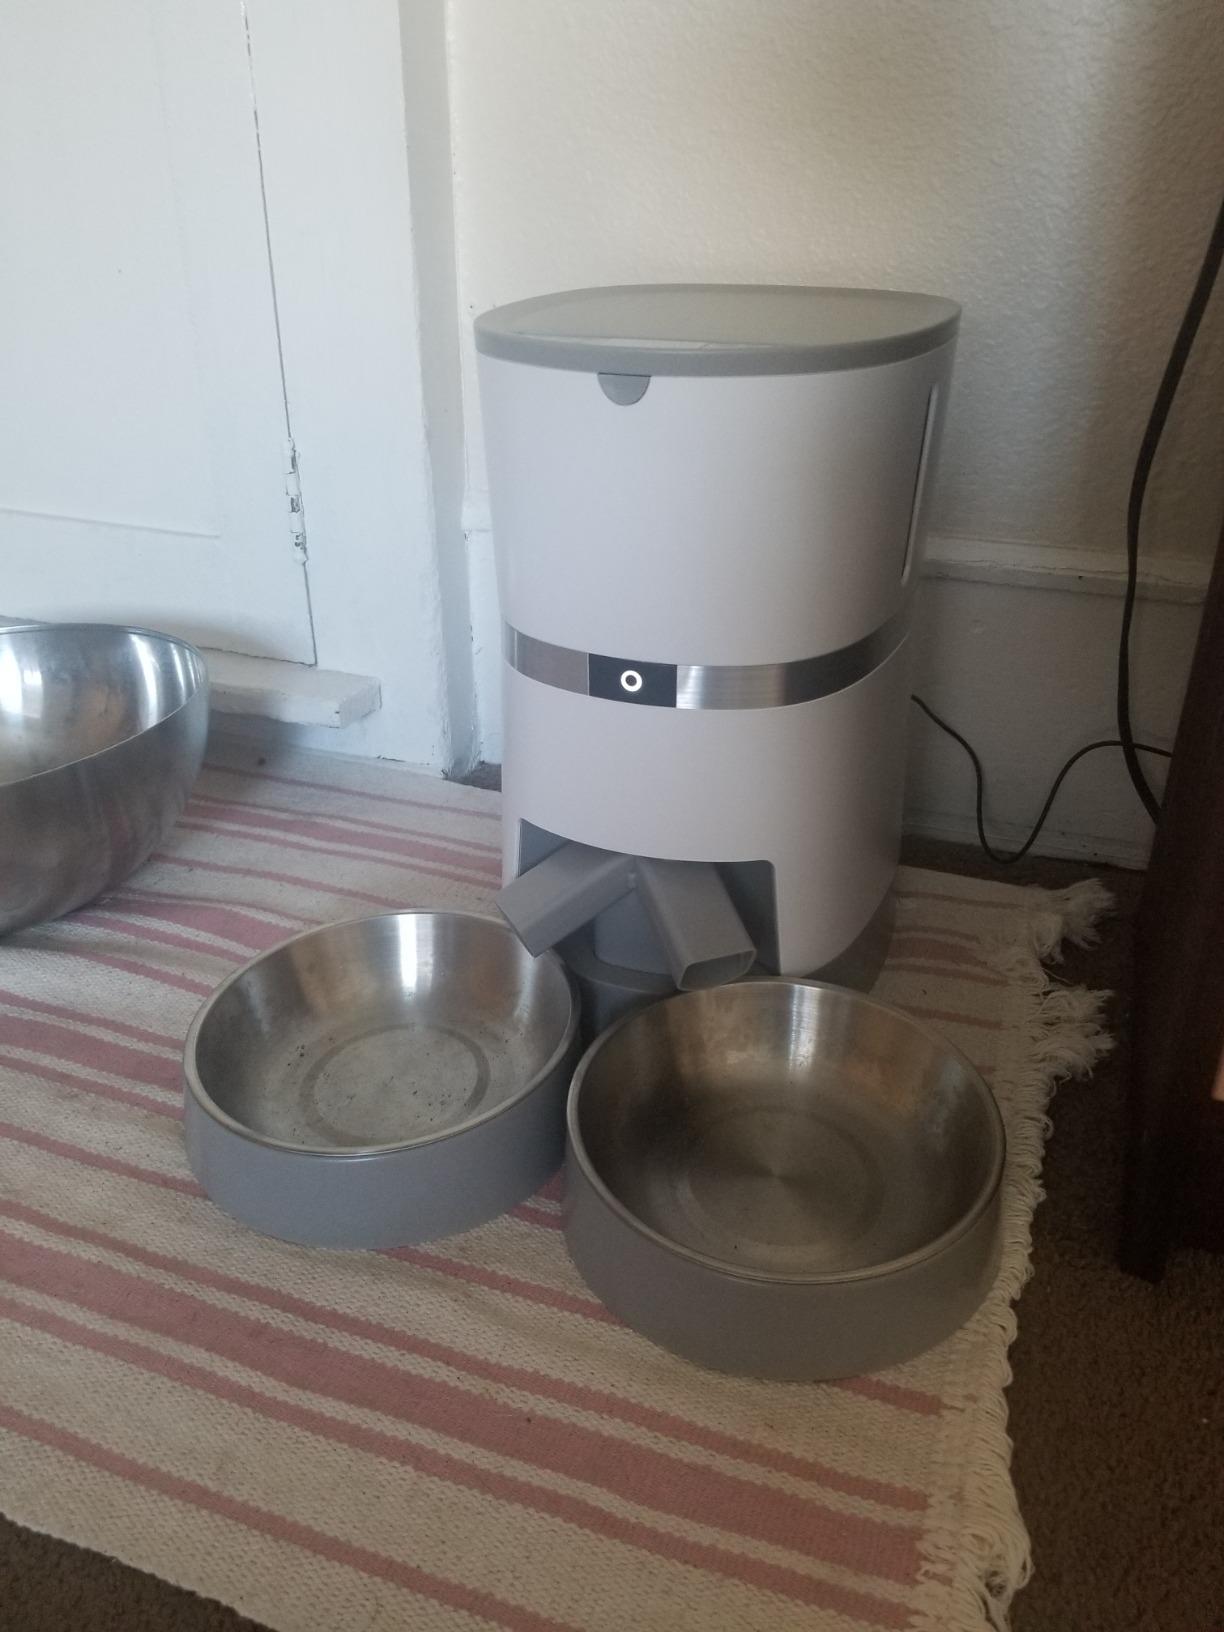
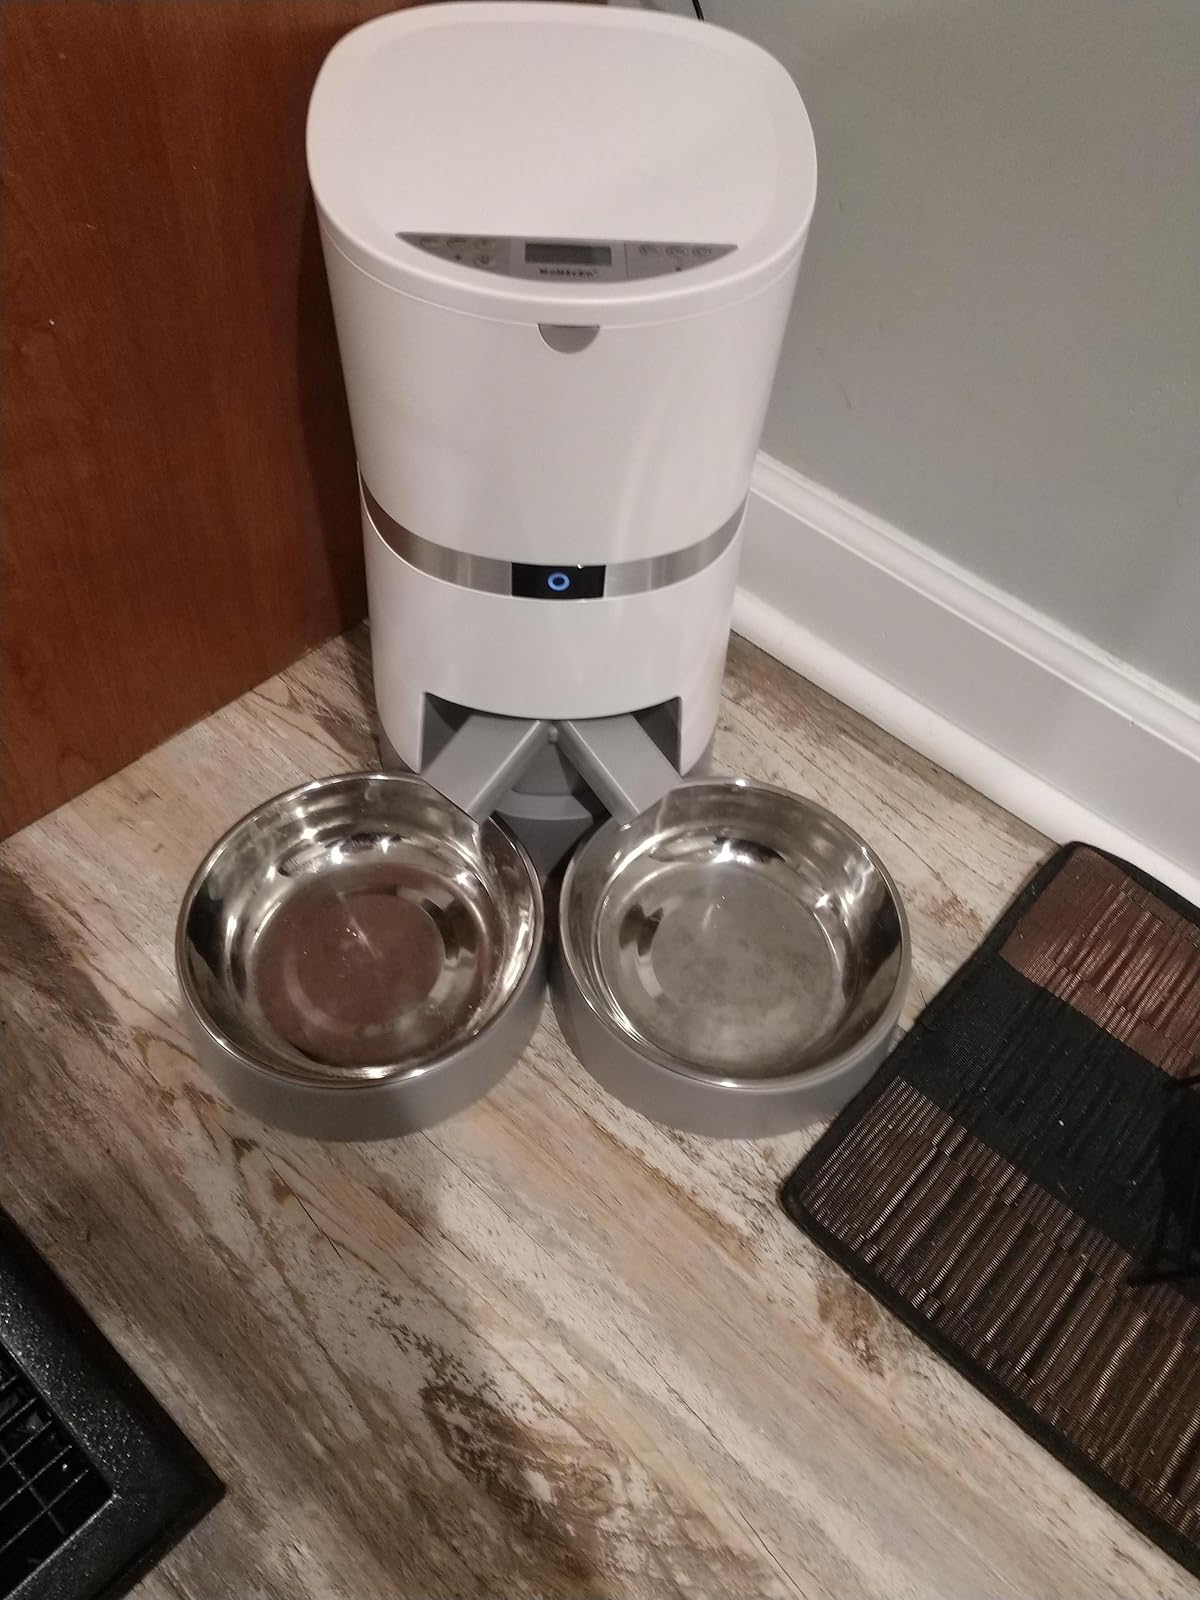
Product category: items_feeder
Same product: yes